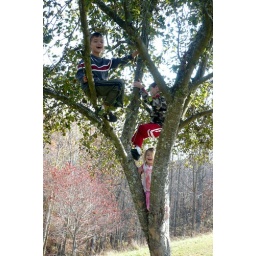
Benton, Carson, and Alana in an apple tree on the farm